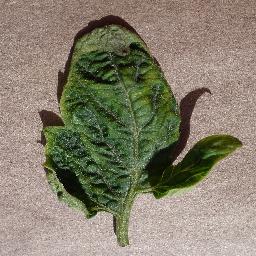
Label: Tomato___Tomato_Yellow_Leaf_Curl_Virus